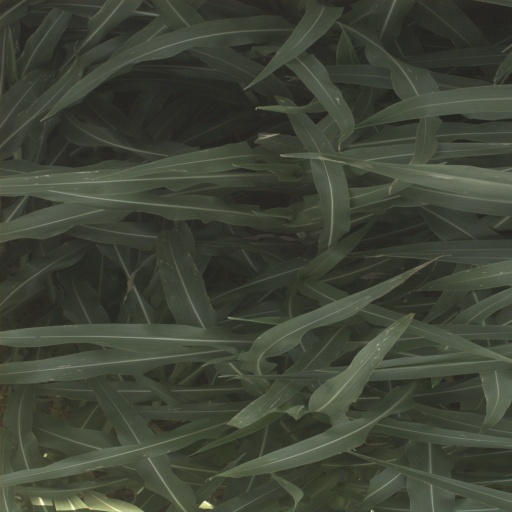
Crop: sorghum